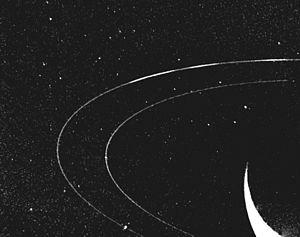
Adams est un anneau planétaire situé autour de Neptune. Il porte le nom de l'astronome John Couch Adams, qui prédit la position de Neptune.
Les anneaux de Neptune se composent principalement de cinq anneaux dont la présence fut découverte en 1984 au Chili, d'une part par Patrice Bouchet, Reinhold Häfner et Jean Manfroid à l'Observatoire de La Silla qui conduisaient un programme d'observation d'occultation d'étoiles proposé par André Brahic, Bruno Sicardy et Françoise Roques de l'Observatoire de Paris-Meudon, et d'autre part par F. Vilas et L.-R. Elicer pour un programme conduit par William Hubbard. Ils furent finalement photographiés en 1989 par la sonde Voyager 2. Là où ils sont le plus denses, ils sont comparables aux parties les moins denses des anneaux principaux de Saturne, comme l'anneau C et la division de Cassini. La majeure partie du système d'anneaux neptunien est assez raréfiée, ténue et poussiéreuse, ressemblant davantage aux anneaux de Jupiter. Les anneaux de Neptune sont nommés d'après les astronomes qui ont contribué à d'importants travaux sur la planète : Galle, Le Verrier, Lassell, Arago, et Adams. Neptune a également un anneau ténu sans nom qui coïncide avec l'orbite de la lune neptunienne Galatée. Trois lunes orbitent entre les autres anneaux : Naïade, Thalassa et Despina.